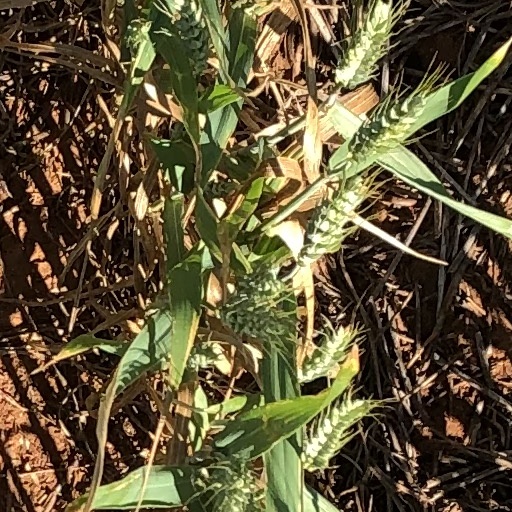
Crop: wheat